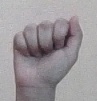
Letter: saad